Arbus, Sardinia

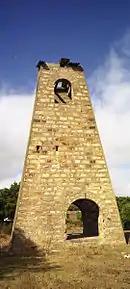
Disused mine tower

Due to the really hazardous conditions in which miners had to work, especially between the end of the 19th and the beginning of the 20th century, and the numerous diseases (e.g. malaria) that spread across the area, workmen's working conditions were particularly precarious and the directorate of the mine itself was already aware of the serious health hazards workers were faced with every day, so much so that Lord Allnutt Brassey, during his term, placed much emphasis on finding solutions at least for those issues and health hazards that could be avoided. As an example, between 1889 and 1918, the mine purchased, at a low price from the Kingdom of Italy, many doses of quinine (a medicine that was thought to be beneficial and useful against malaria) that were subsequently distributed to workpeople. Furthermore, other mesures were taken such as providing workers' housing with fresh and salubrious water to prevent other diseases and, in order to further prevent malaria from spreading among workmen, workers' house windows were protected with wire gauze against mosquitoes. In spite of these efforts, the mine directorate soon realized that the main threat was not malaria yet lung diseases to which miners seemed to be particularly subject. As a result, in order to partly mitigate such lung diseases, workers' dwellings were purposely built far from mine pitheads in more elevated positions on the surrounding hills, so that workers would have to walk to reach their houses after their turns over a few hundred yards so that they could "breathe a little fresh air before they reached home". Nonetheless, for the purpose of curing the above-mentioned health conditions, the mine provided an hospital, as well as a doctor and a midwife.